Texas A&M University–Kingsville

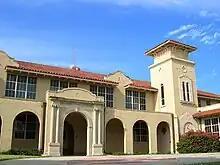
Manning Hall and the KTAI radio tower

The majority of undergraduate students at Texas A&M–Kingsville live on campus in one of several major dormitory buildings. Martin Hall, Lynch Hall, Lucio Hall (Formerly University Village), and Mesquite Village West house approximately 2,300 students in a shared or private dormitory environment. In addition to traditional male and female dorms, Texas A&M University–Kingsville provides many apartment style residence halls and suites that house approximately 1,200 students. Many of the residence halls on campus provide distinct "Living Learning Communities" for students. This optional housing arrangement helps provide a fraternal residential atmosphere for students from diverse backgrounds, academic fields and interests. These communities currently include Fitness and Wellness, Music, Engineering, Agriculture and Wildlife, Fashionista, Leadership, Technology and Honors.